Black Tusk (band)

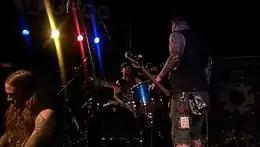
Black Tusk in 2012

On December 10, 2014, the band confirmed they would be touring with Black Label Society in early 2015, with Corey Barhorst (formally of Kylesa) filling in on bass duties, as well as confirmed they finished the recording of their next album prior to the death of Athon.